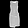
Label: Dress